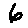
Label: 6